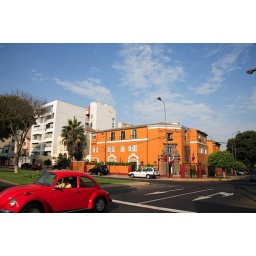
this was a cool house and a cool shot with the red bug drivin by